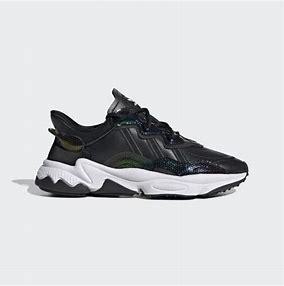
Brand: adidas
Model: Ozweego Athletic